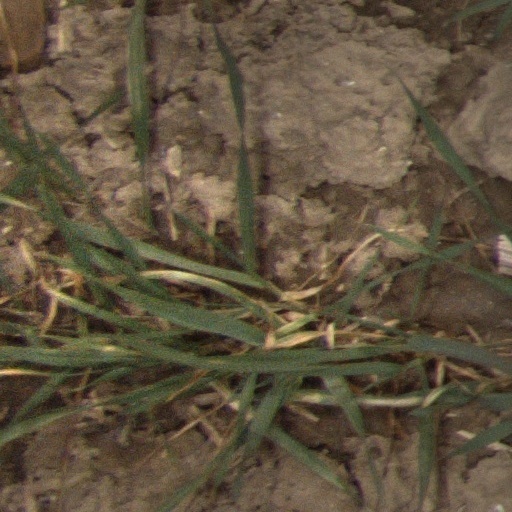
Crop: wheat